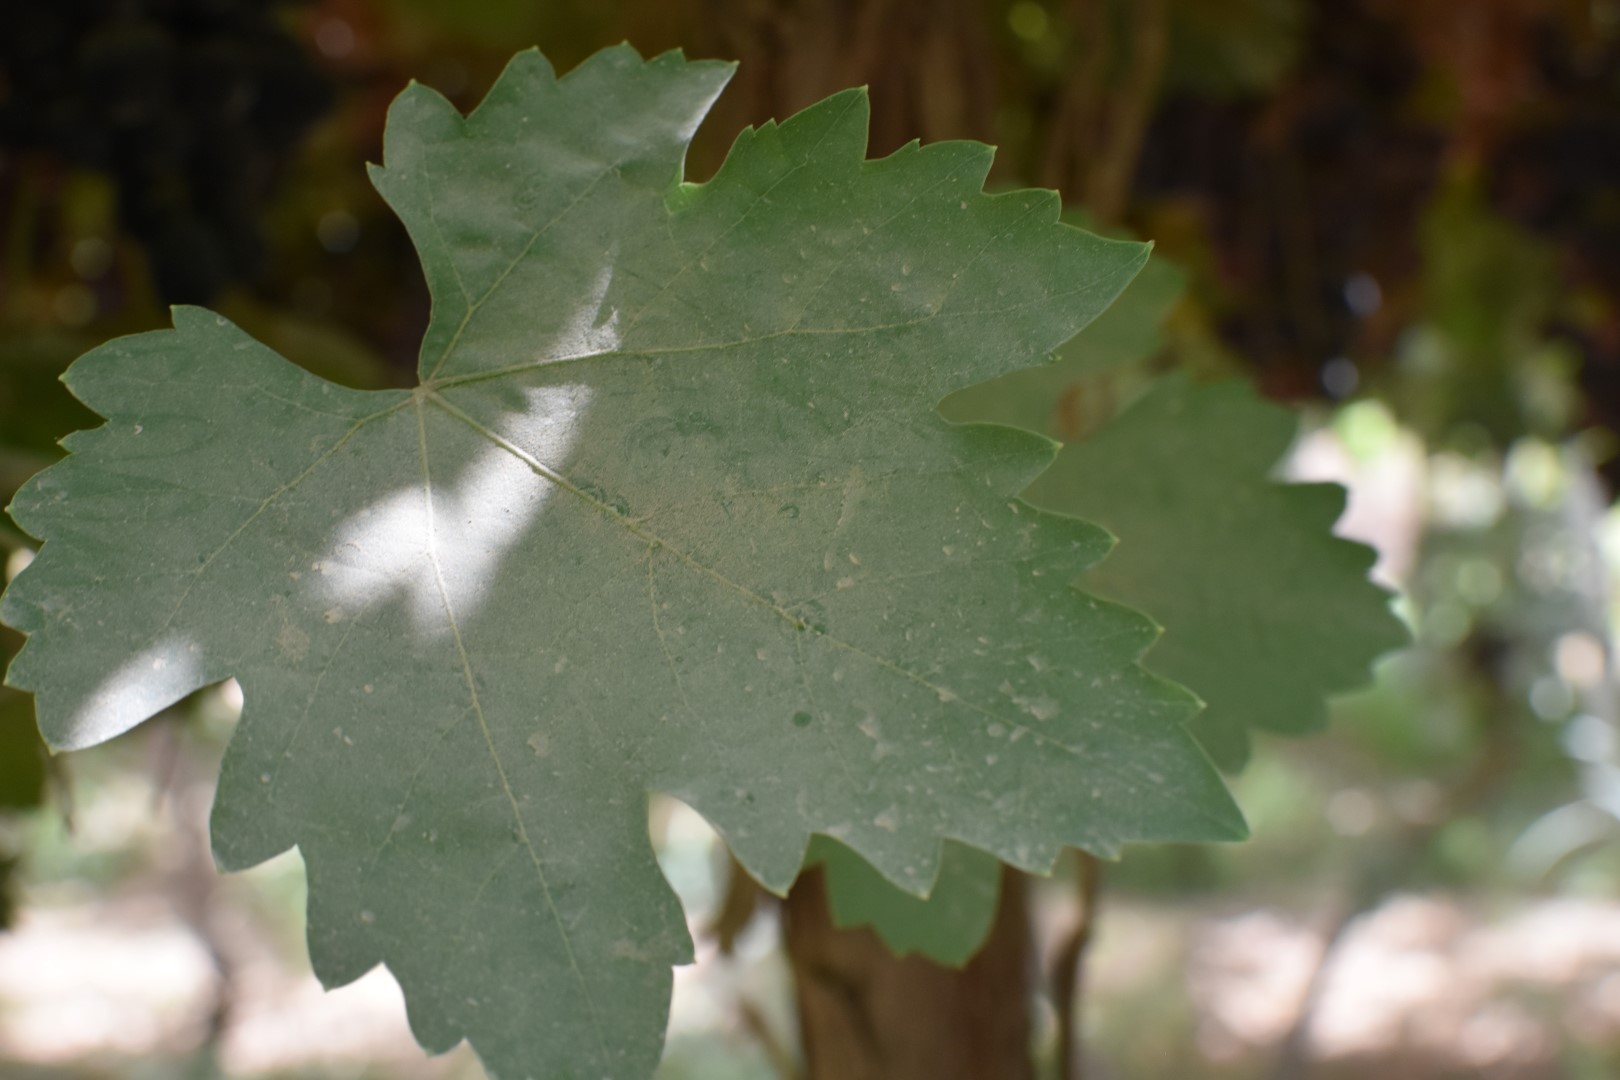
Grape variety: Riasi